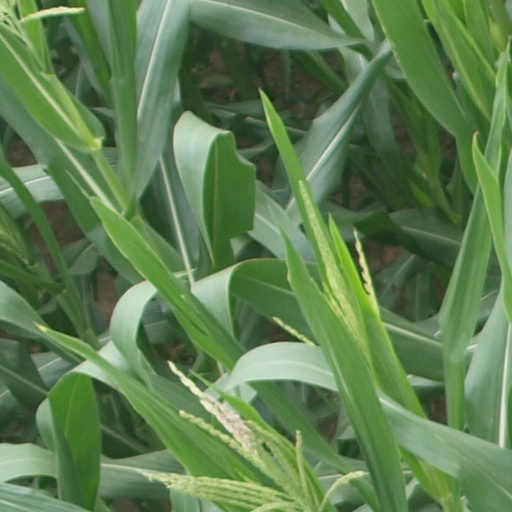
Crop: maize; corn